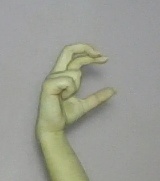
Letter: thal